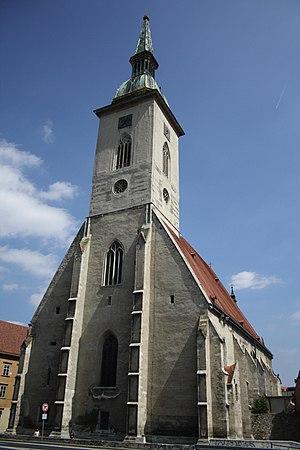
Cet article recense les cathédrales de Slovaquie.